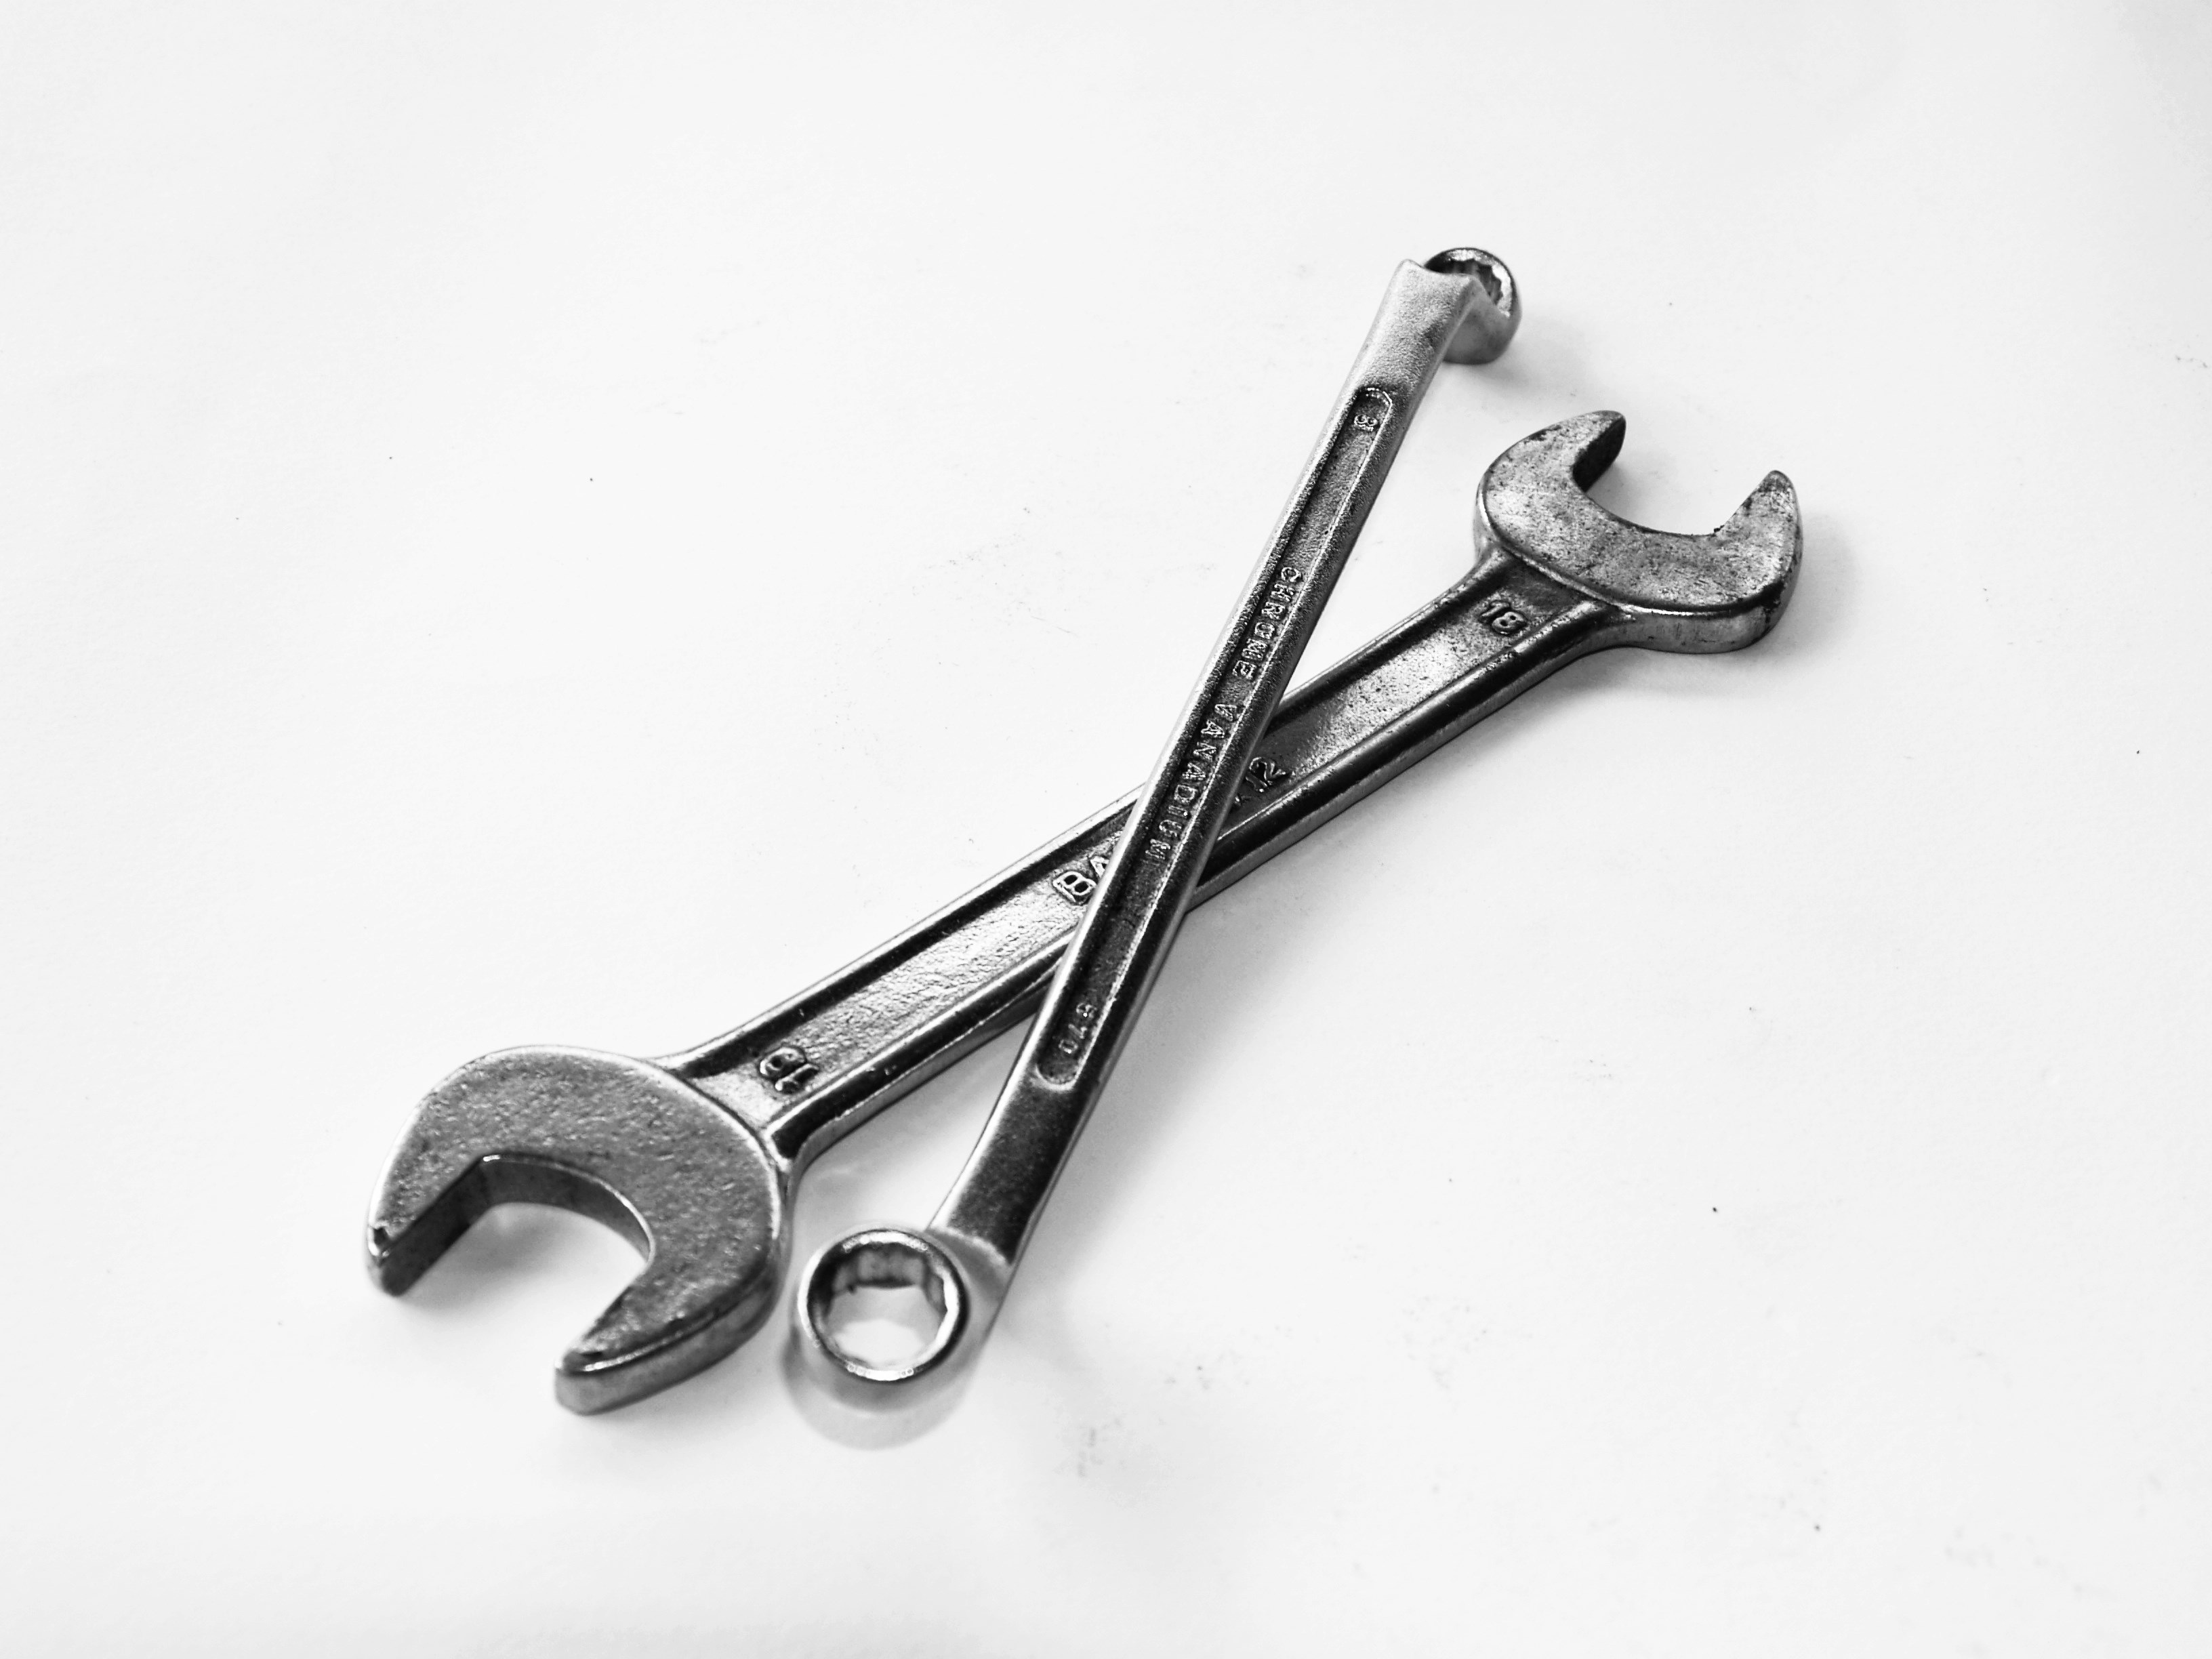
work, hand, technology, white, chain, isolated, tool, workshop, steel, construction, repair, toolkit, hammer, equipment, key, metal, industrial, industry, professional, set, craft, closeup, chrome, background, level, tools, wrench, pliers, manual, kit, shiny, instruments, fix, many, screwdriver, assortment, mechanic, maintenance, construct, allen, vanadium, several, handyman, improvement, spanner, repairman, ratchet